Dewan Singh Bhakuni

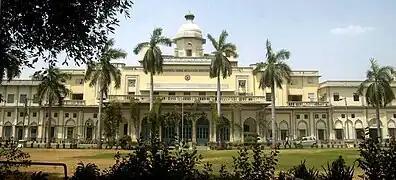
Central Drug Research Institute

D. S. Bhakuni, born on 30 December 1930 in the Indian state of Uttar Pradesh, graduated in chemistry from Allahabad University and completed his master's degree at the same institution. He started his career in 1958 as a teaching faculty but a year later, joined Central Drug Research Institute (CDRI), Lucknow and worked there for three years. His next move was to National Botanical Research Institute in 1962 but later went to the UK to pursue his doctoral studies. He secured a Phd in 1965 from the University of London under the guidance of Sir Derek Barton of Imperial College London, a renowned organic chemist and 1969 Nobel laureate; his thesis being "Studies in alkaloid biosynthesis". He would also receive the degree of Doctor of Science from London University in 1978. Returning to India, he joined CDRI in 1965 where he spent the rest of his official career till his superannuation in 1990 as a director general-grade scientist. In between, he had a stint at University of Concepción, Chile as a visiting professor. Post-retirement, he was selected as an emeritus scientist by the Council of Scientific and Industrial Research. Bhakuni died on 22 April 2021, at the age of 90.